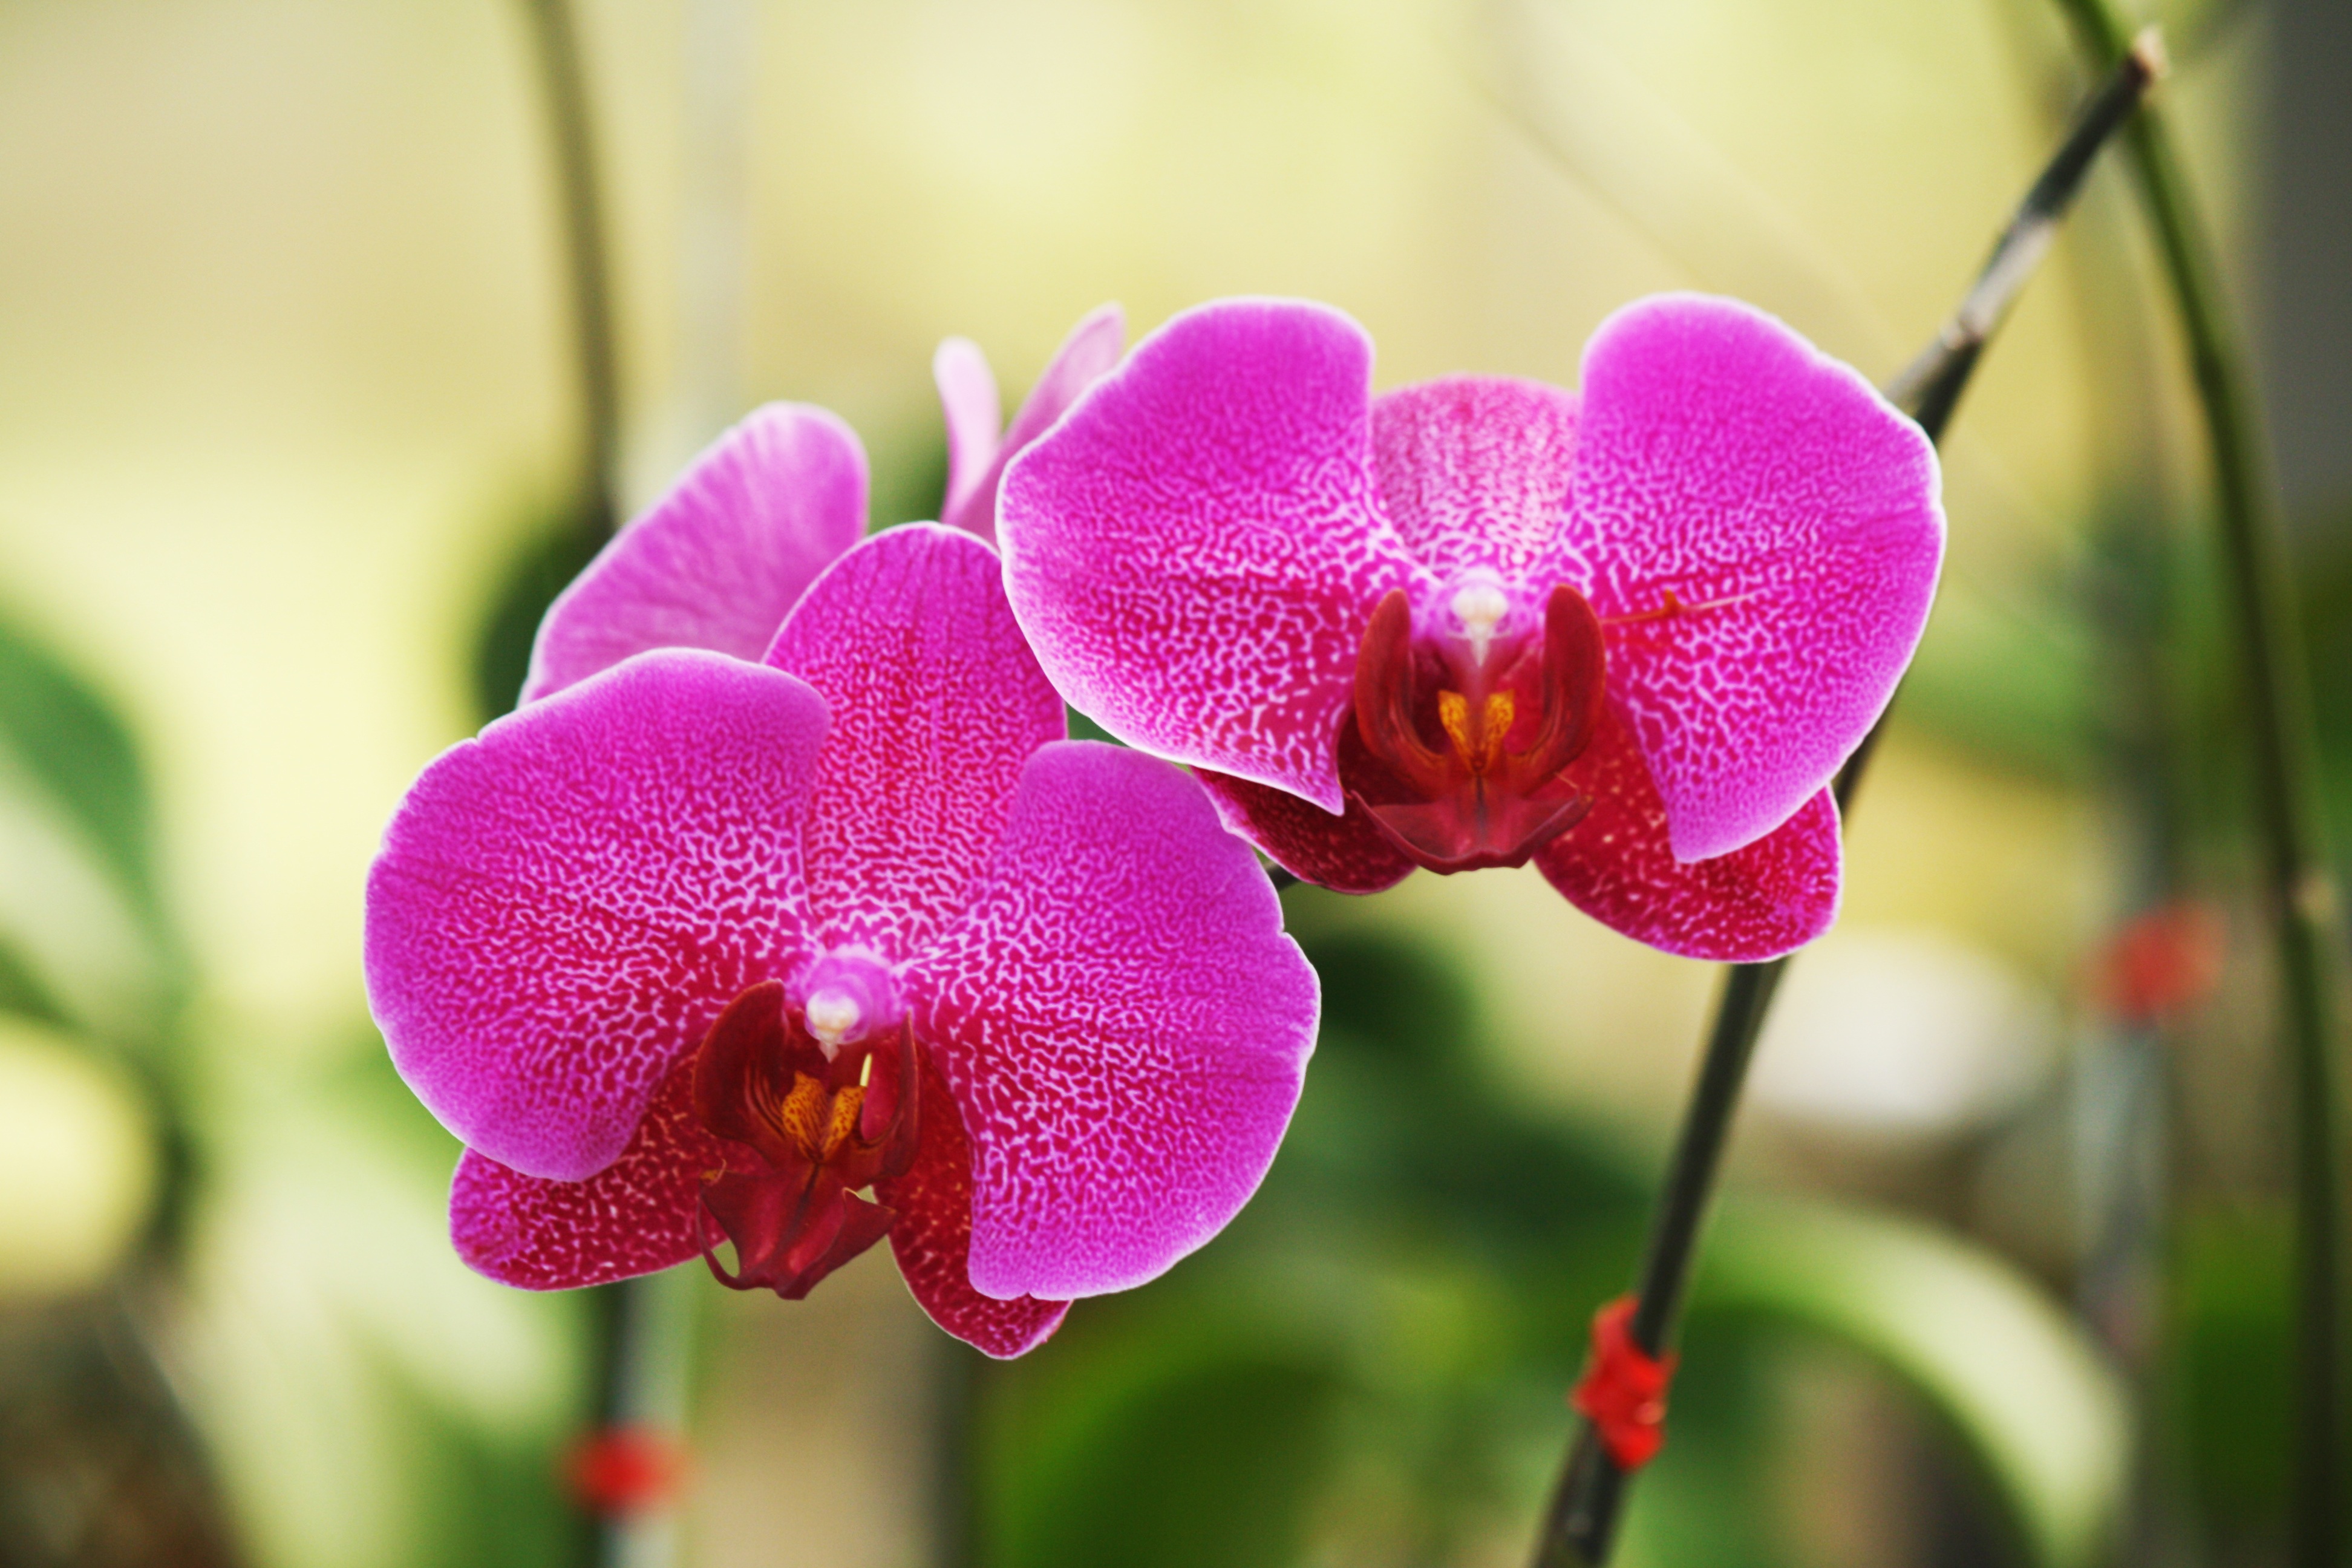
blossom, plant, flower, petal, botany, flora, orchid, flowers, close up, macro photography, flowering plant, pink orchid, cattleya, plant stem, land plant, moth orchid, christmas orchid